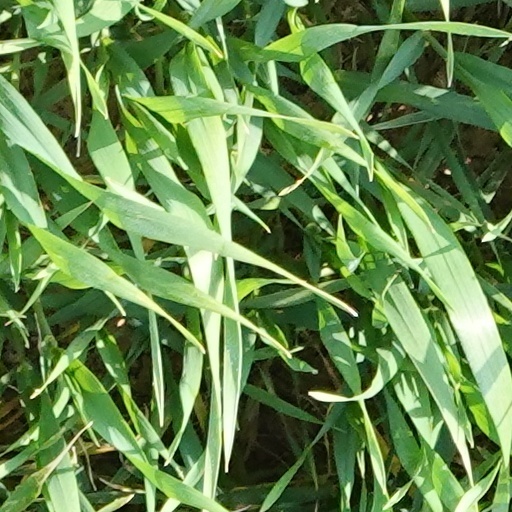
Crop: wheat